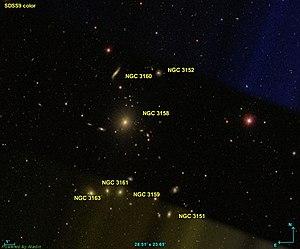
Image créée à l'aide du logiciel Aladin Sky Atlas du Centre de Données astronomiques de Strasbourg et des données publiques en format FIT de SDSS (Sloan Digital Sky Survey).
NGC 3152 est une galaxie lenticulaire située dans la constellation du Petit Lion à environ 292 millions d'années-lumière de la Voie lactée. Elle a été découverte par l'astronome irlandais R.J. Mitchell en 1854.
NGC 3158 est une galaxie elliptique située dans la constellation du Petit Lion à environ 318 millions d'années-lumière de la Voie lactée. Elle a été découverte par l'astronome germano-britannique William Herschel en 1787.
NGC 3160 est une galaxie spirale située dans la constellation du Petit Lion à environ 315 millions d'années-lumière de la Voie lactée. Elle a été découverte l'astronome irlandais R.J. Mitchell en 1854.
Le groupe de NGC 3158 comprend au moins 7 galaxies situées dans les constellations du Petit Lion. La distance moyenne entre ce groupe et la Voie lactée est d'environ 92,9 Mpc.
NGC 3151 est une galaxie lenticulaire située dans la constellation du Petit Lion à environ 314 millions d'années-lumière de la Voie lactée. Elle a été découverte par l'astronome français Guillaume Bigourdan en 1886.